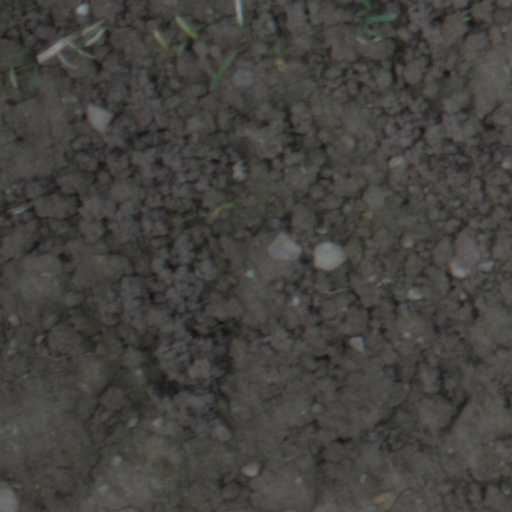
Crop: wheat